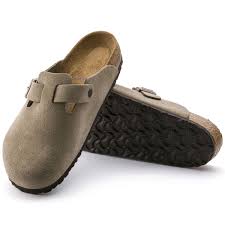
Label: Clog